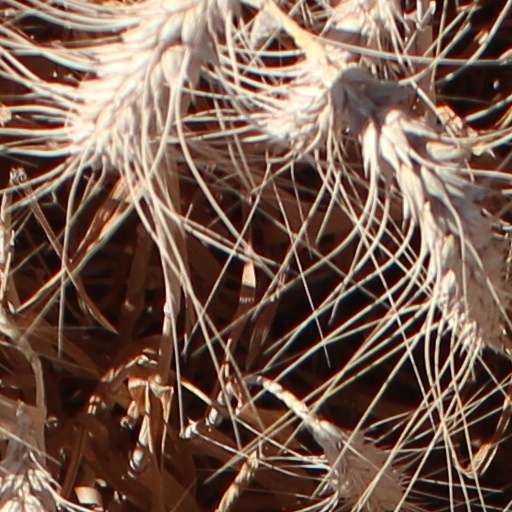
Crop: wheat